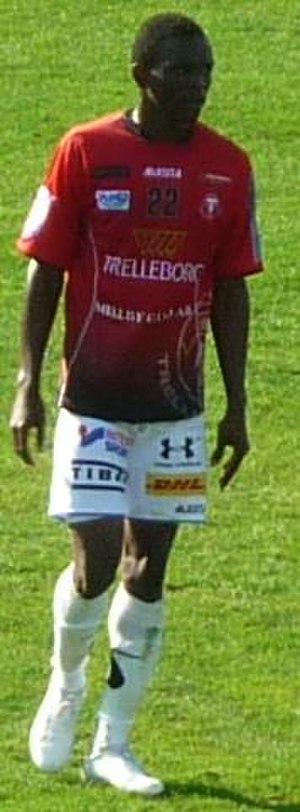
Ibrahim Marcel Koroma est un footballeur sierraléonais, né le 17 mai 1989 à Freetown en Sierra Leone. Il évolue comme stoppeur.